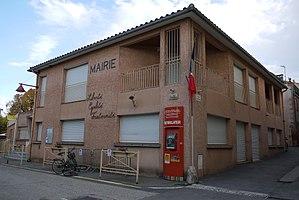
La mairie de Corbère-les-Cabanes
Corbère-les-Cabanes est une commune française située dans le département des Pyrénées-Orientales, en région Occitanie.